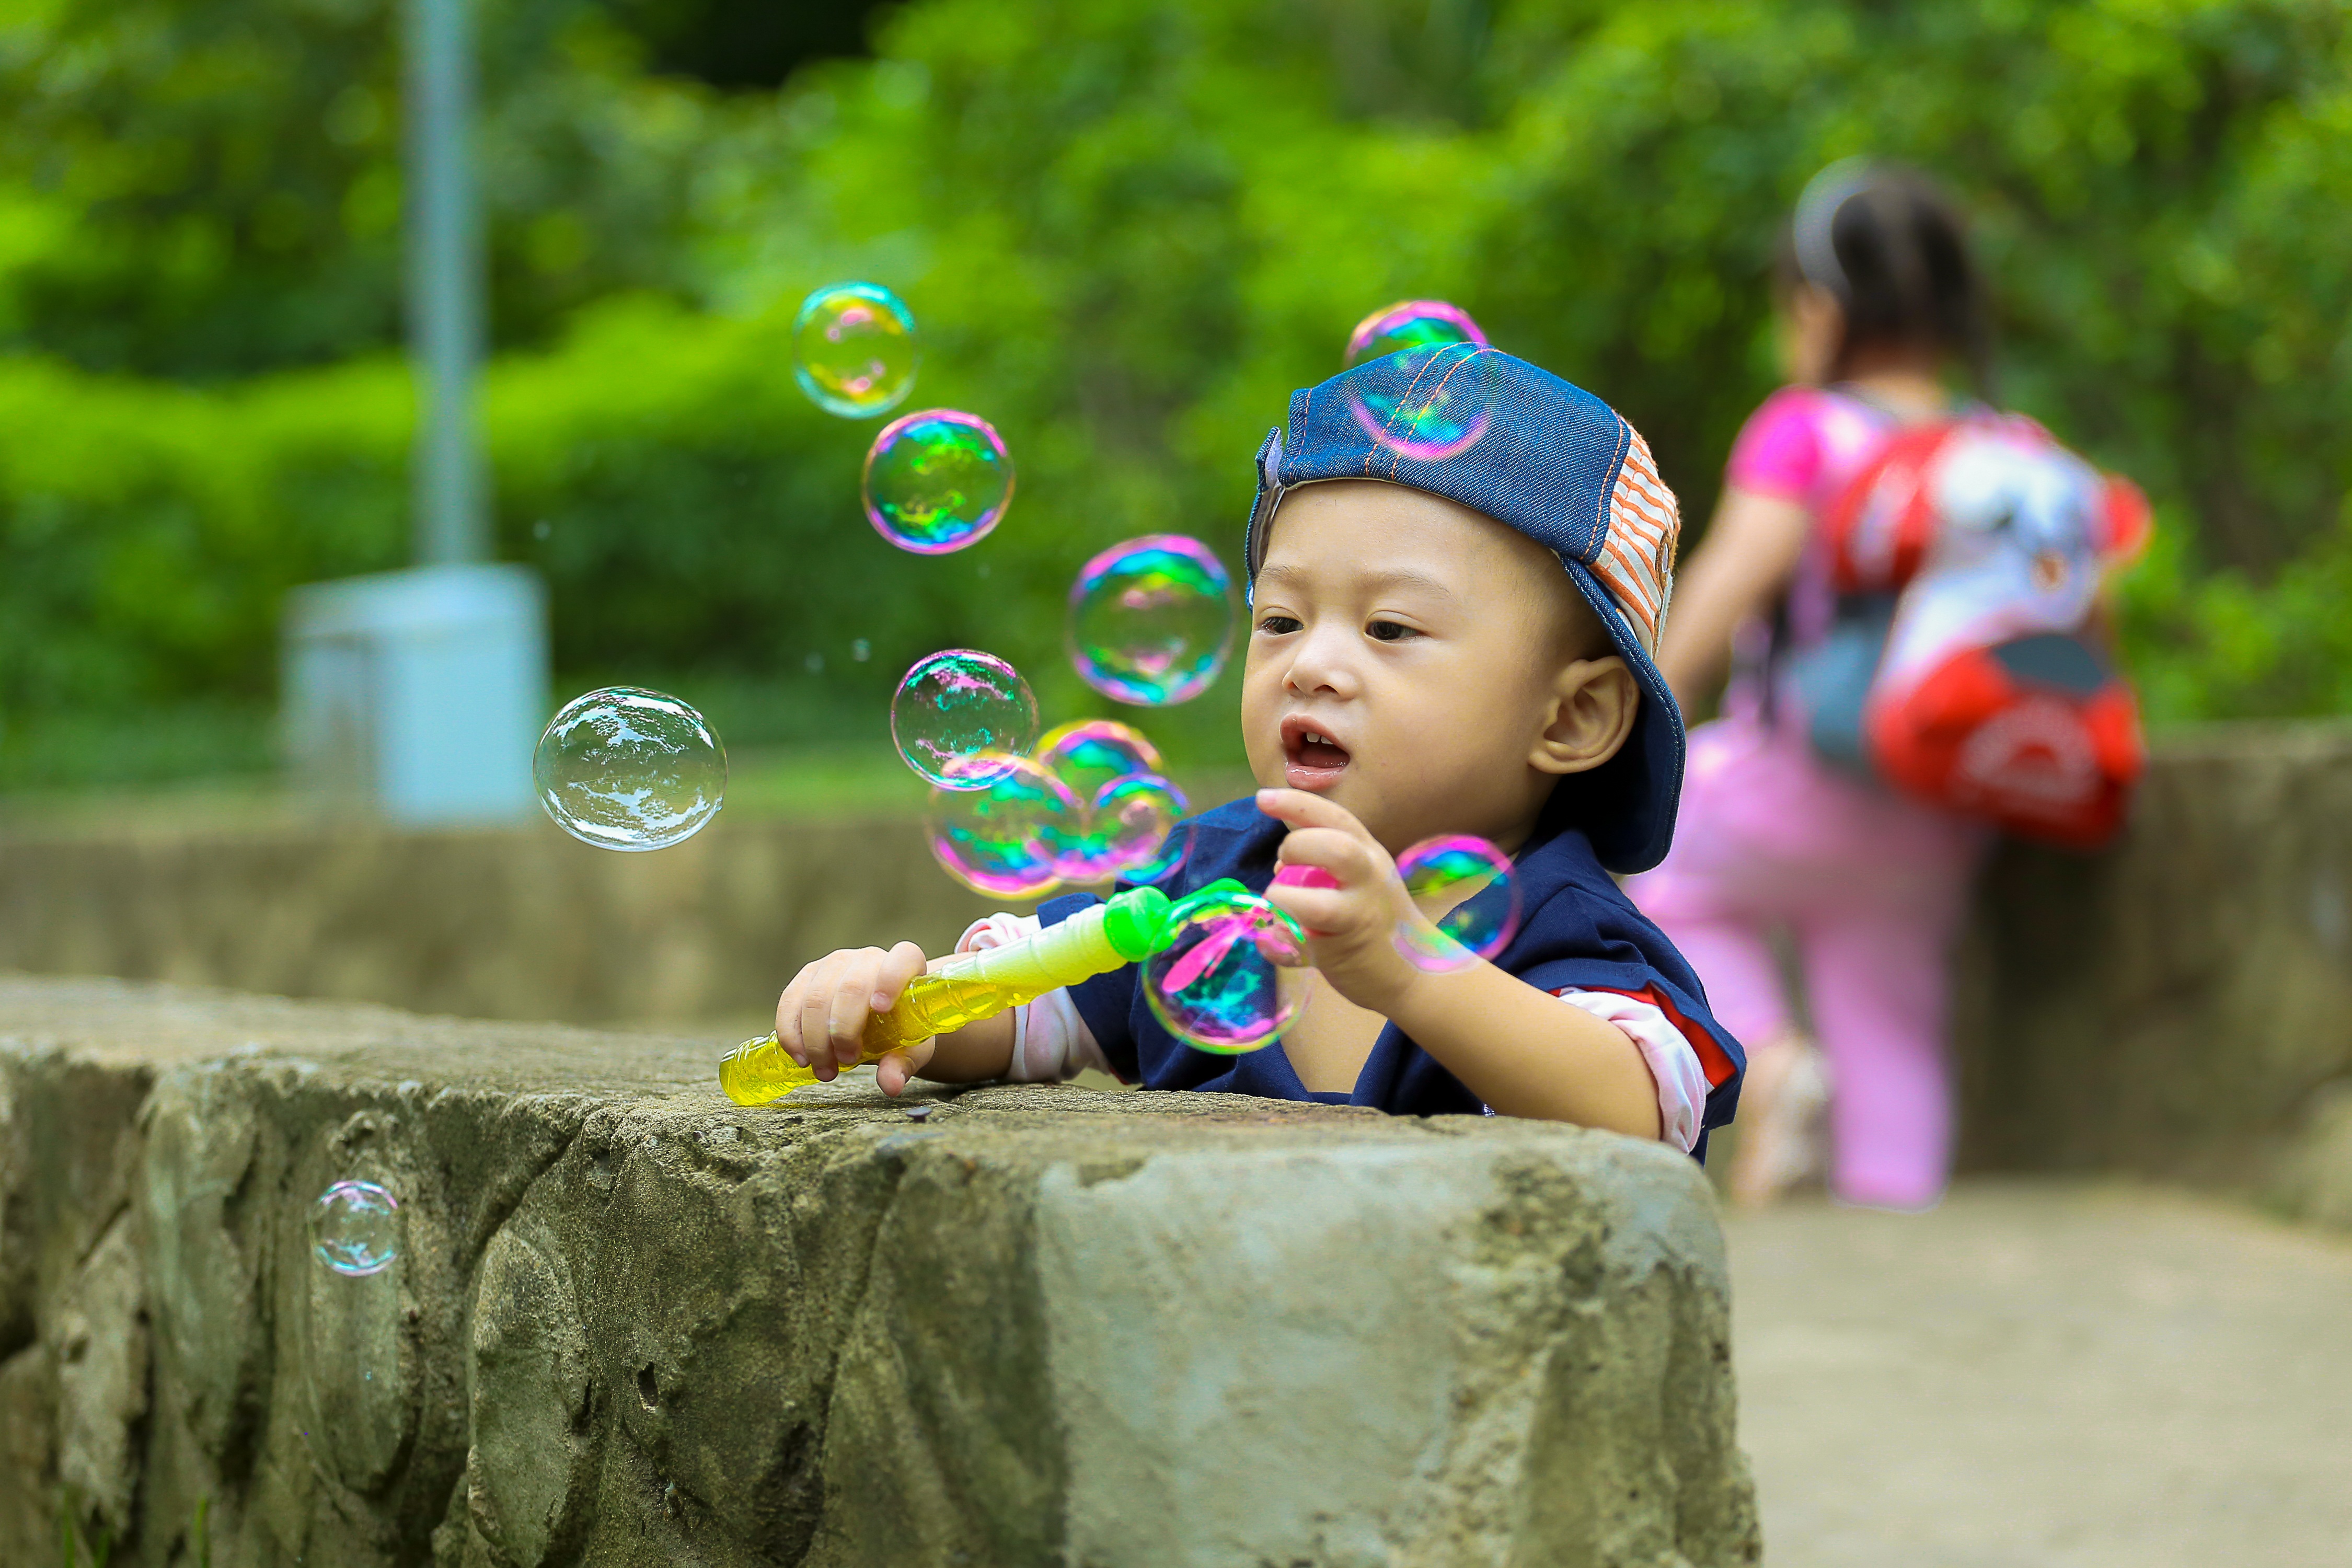
person, people, play, boy, kid, cute, vacation, young, green, color, park, child, playing, outdoors, fun, toddler, joy, bubbles